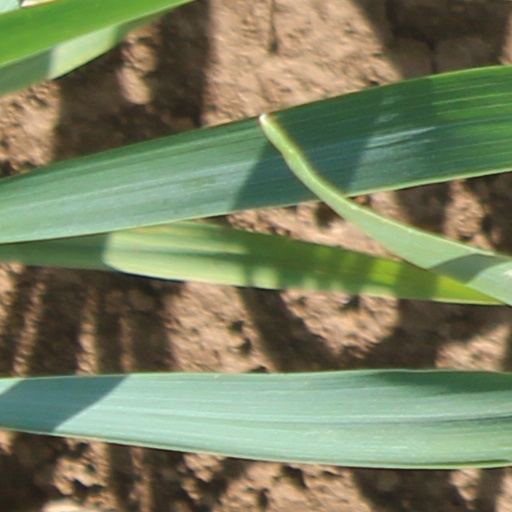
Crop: wheat